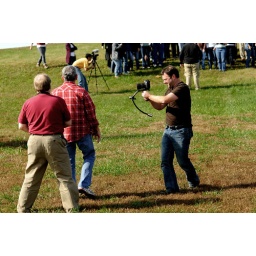
Tim Broekema films the activities. Mick Cochran in red striped shirt makes his way to the group for the final group picture.